Grain elevator

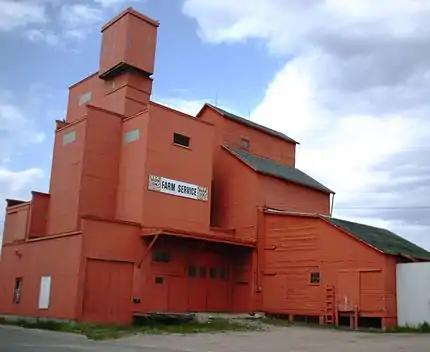
Old wooden cribbed grain elevator and livestock feedmill in Estherville, Iowa

In farming communities, each town had one or more small grain elevators that served the local growers. The classic grain elevator was constructed with wooden cribbing and had nine or more larger square or rectangular bins arranged in 3 × 3 or 3 × 4 or 4 × 4 or more patterns. Wooden-cribbed elevators usually had a driveway with truck scale and office on one side, a rail line on the other side, and additional grain-storage annex bins on either side.